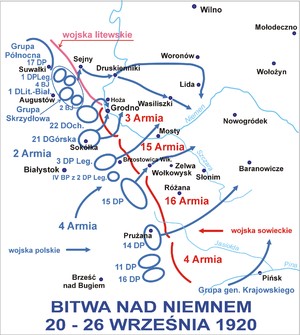
La bataille du Niemen est l'une des plus grandes batailles de la guerre russo-polonaise de 1920. Elle se déroule à peu près au milieu du cours du Niémen entre les villes de Suwałki, Grodno et Białystok. Après avoir été presque complète défaite à la bataille de Varsovie en août, l'Armée rouge de Mikhail Tukhachevski essaie d'établir une ligne de défense en Polésie, à la frontière de la Pologne et de la Lituanie.